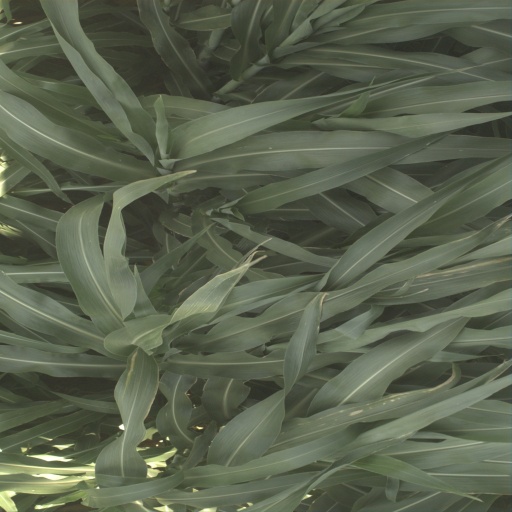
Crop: sorghum